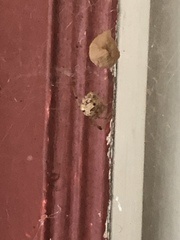
Species: Parasteatoda_tepidariorum